COVID-19 pandemic in Nunavut

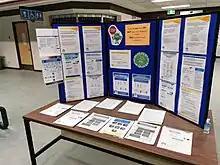
COVID signs at Cambridge Bay Airport in Inuinnaqtun and English

On April 27, Nunavut issued revisions to its social distancing rules, barring all gatherings of more than five people (regardless of location, excluding immediate family in a household), and clarifying restrictions on commerce, with businesses only allowed to remain open if customers are able to practice appropriate social distancing. On April 29, Patterson announced that the territory would only consider lifting restrictions once there was sufficient testing capacity within Nunavut, there were "significant" decreases in new cases in neighbouring provinces often visited by residents, and there were no active cases in the territory. The state of emergency was also extended to May 14.